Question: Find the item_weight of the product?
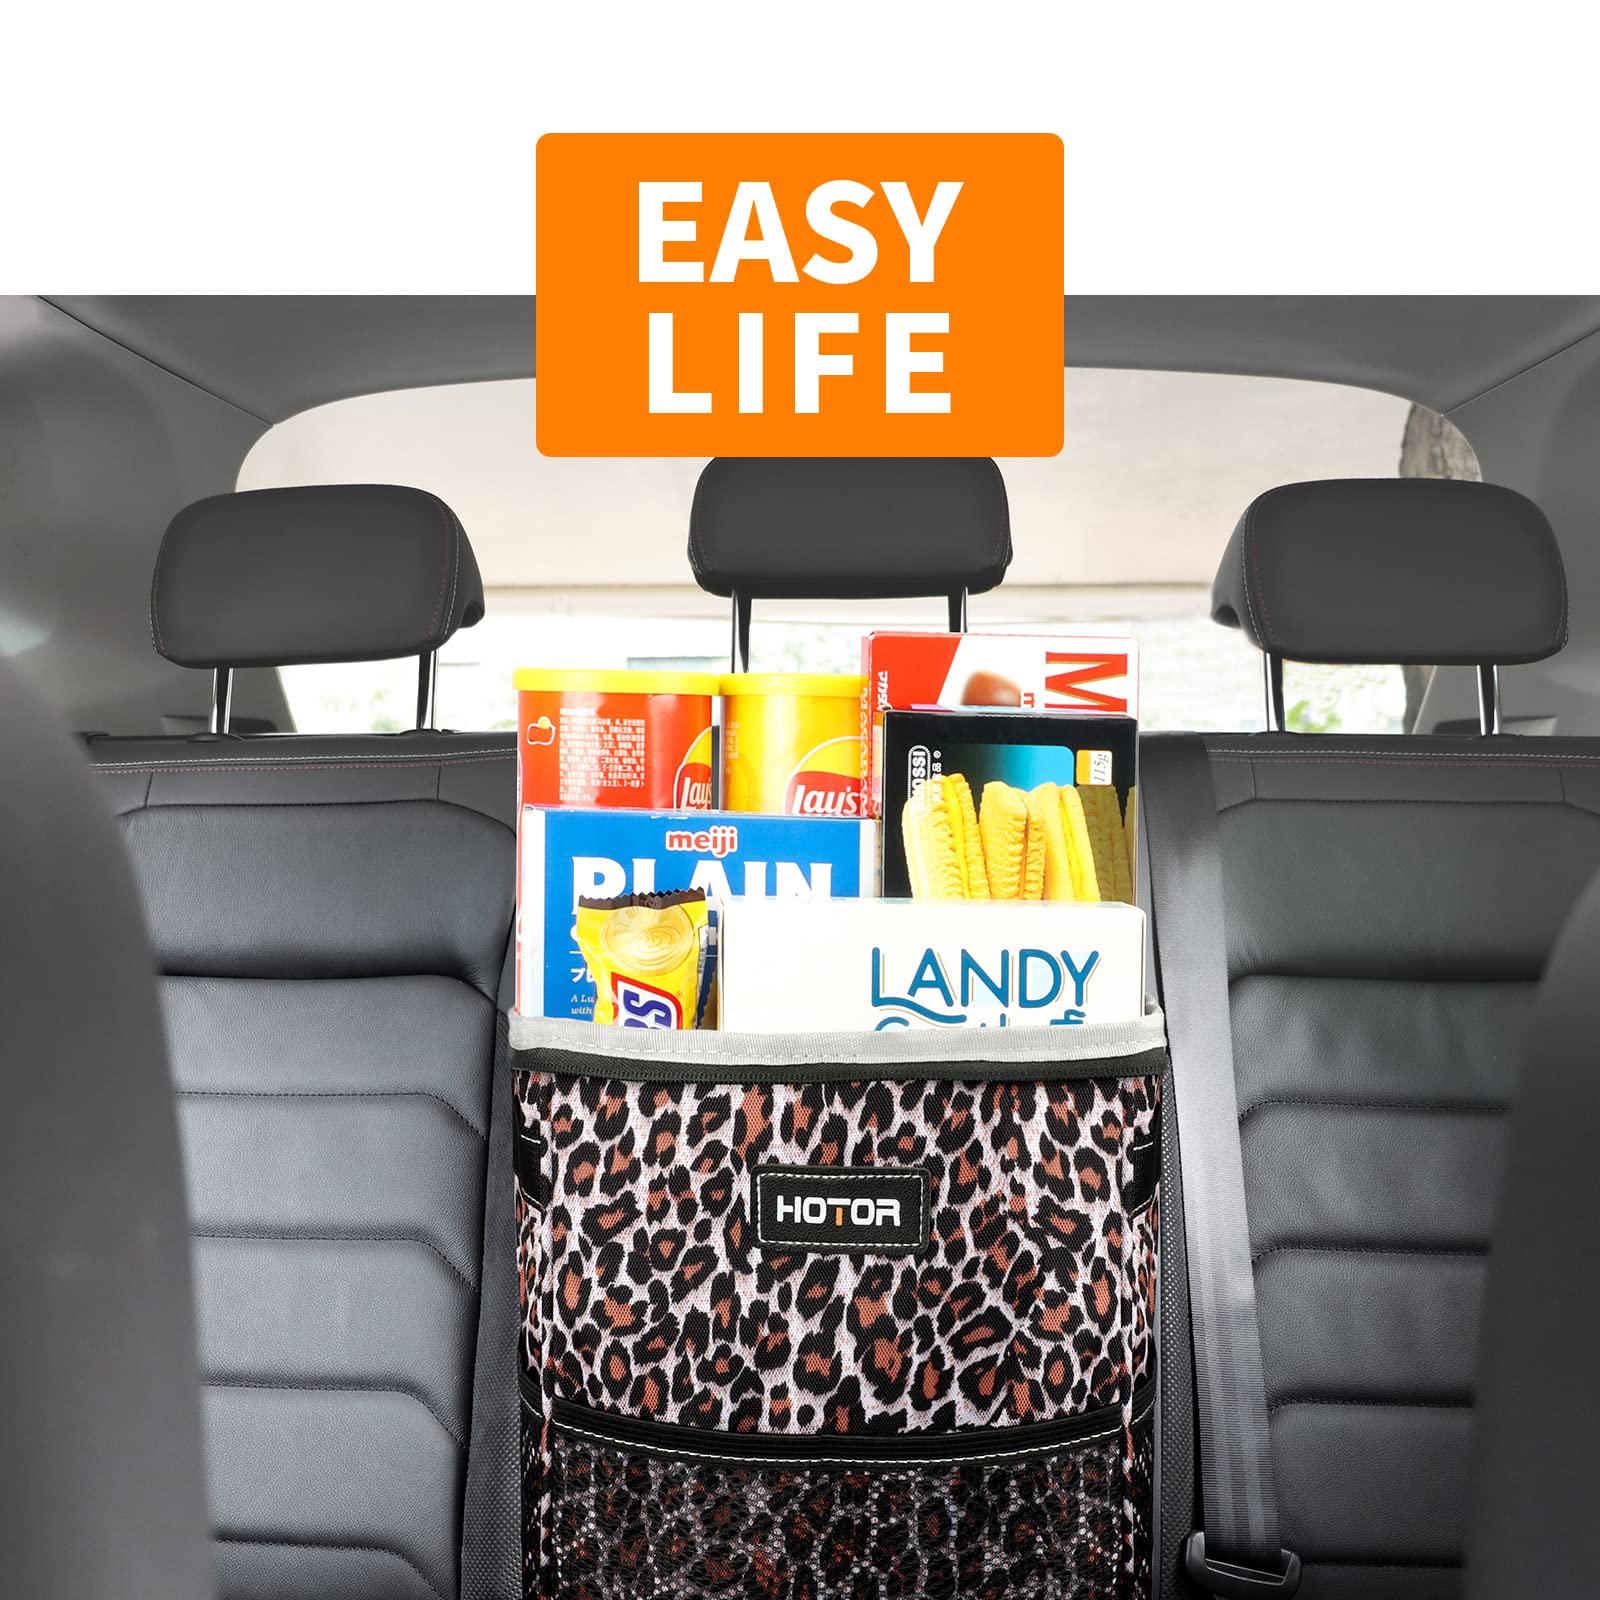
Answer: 115.0 gram